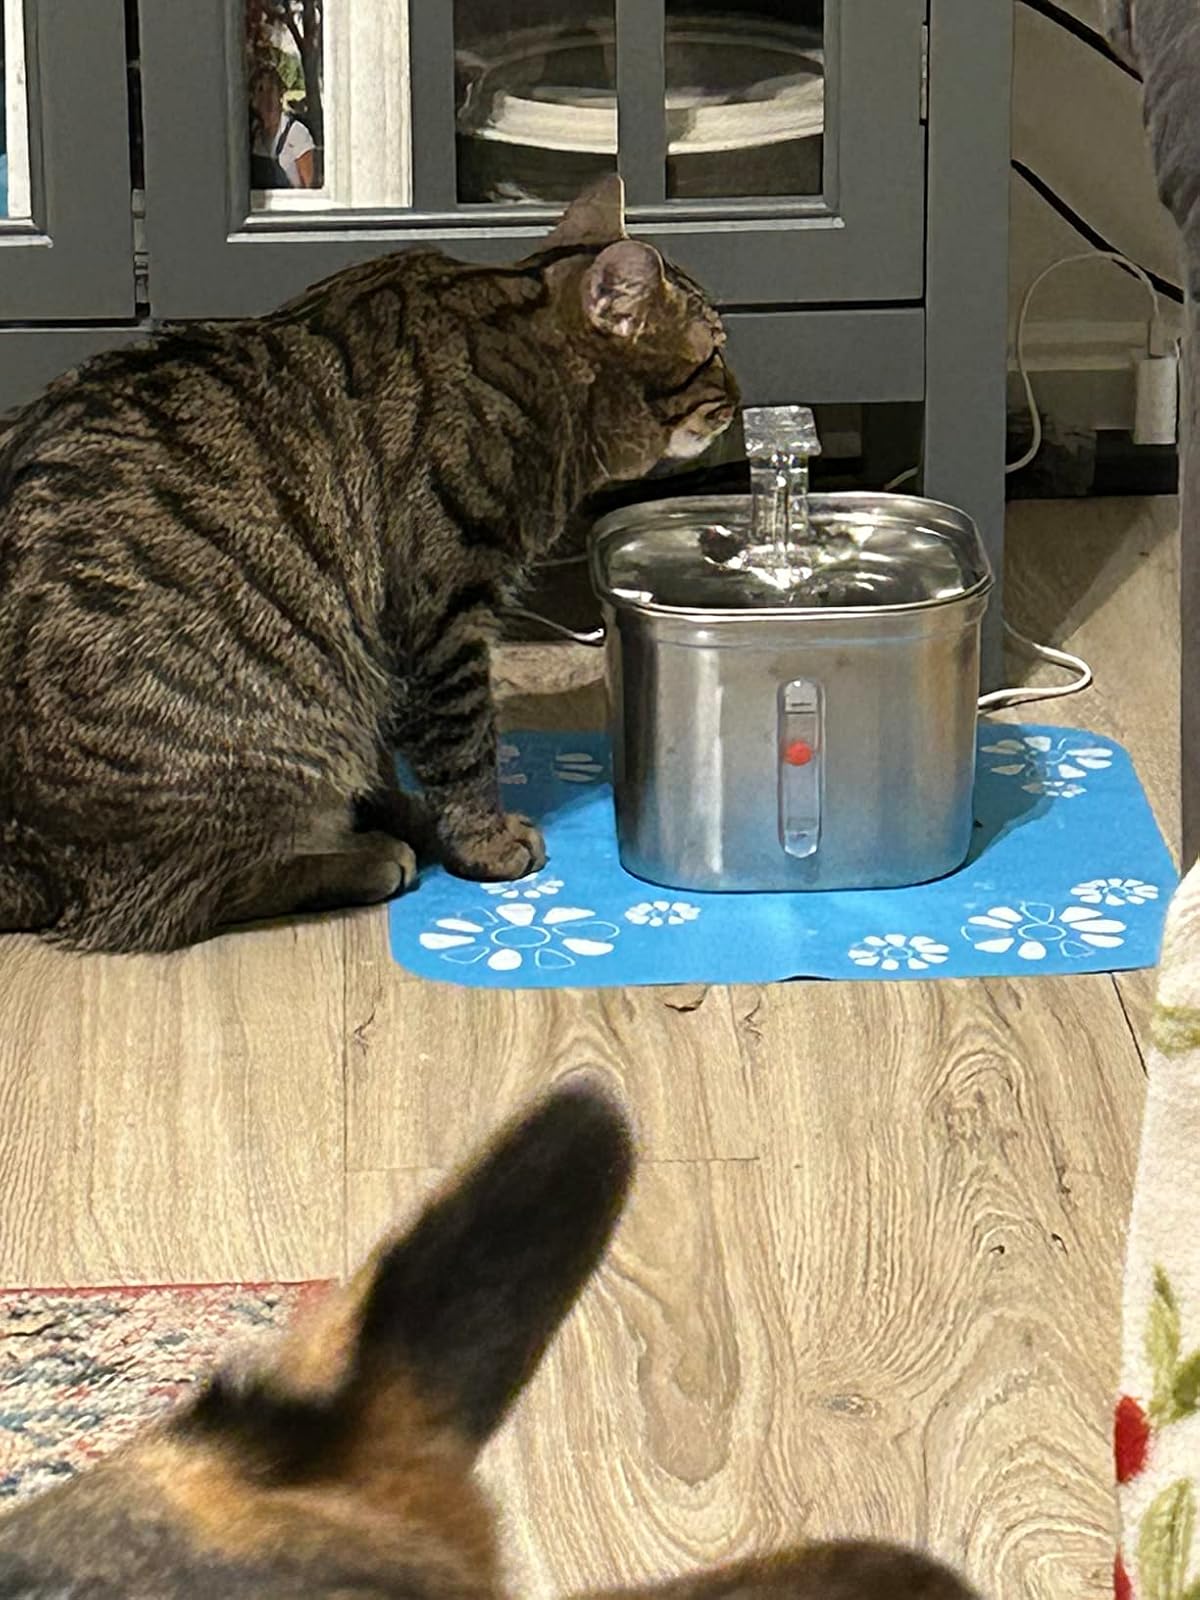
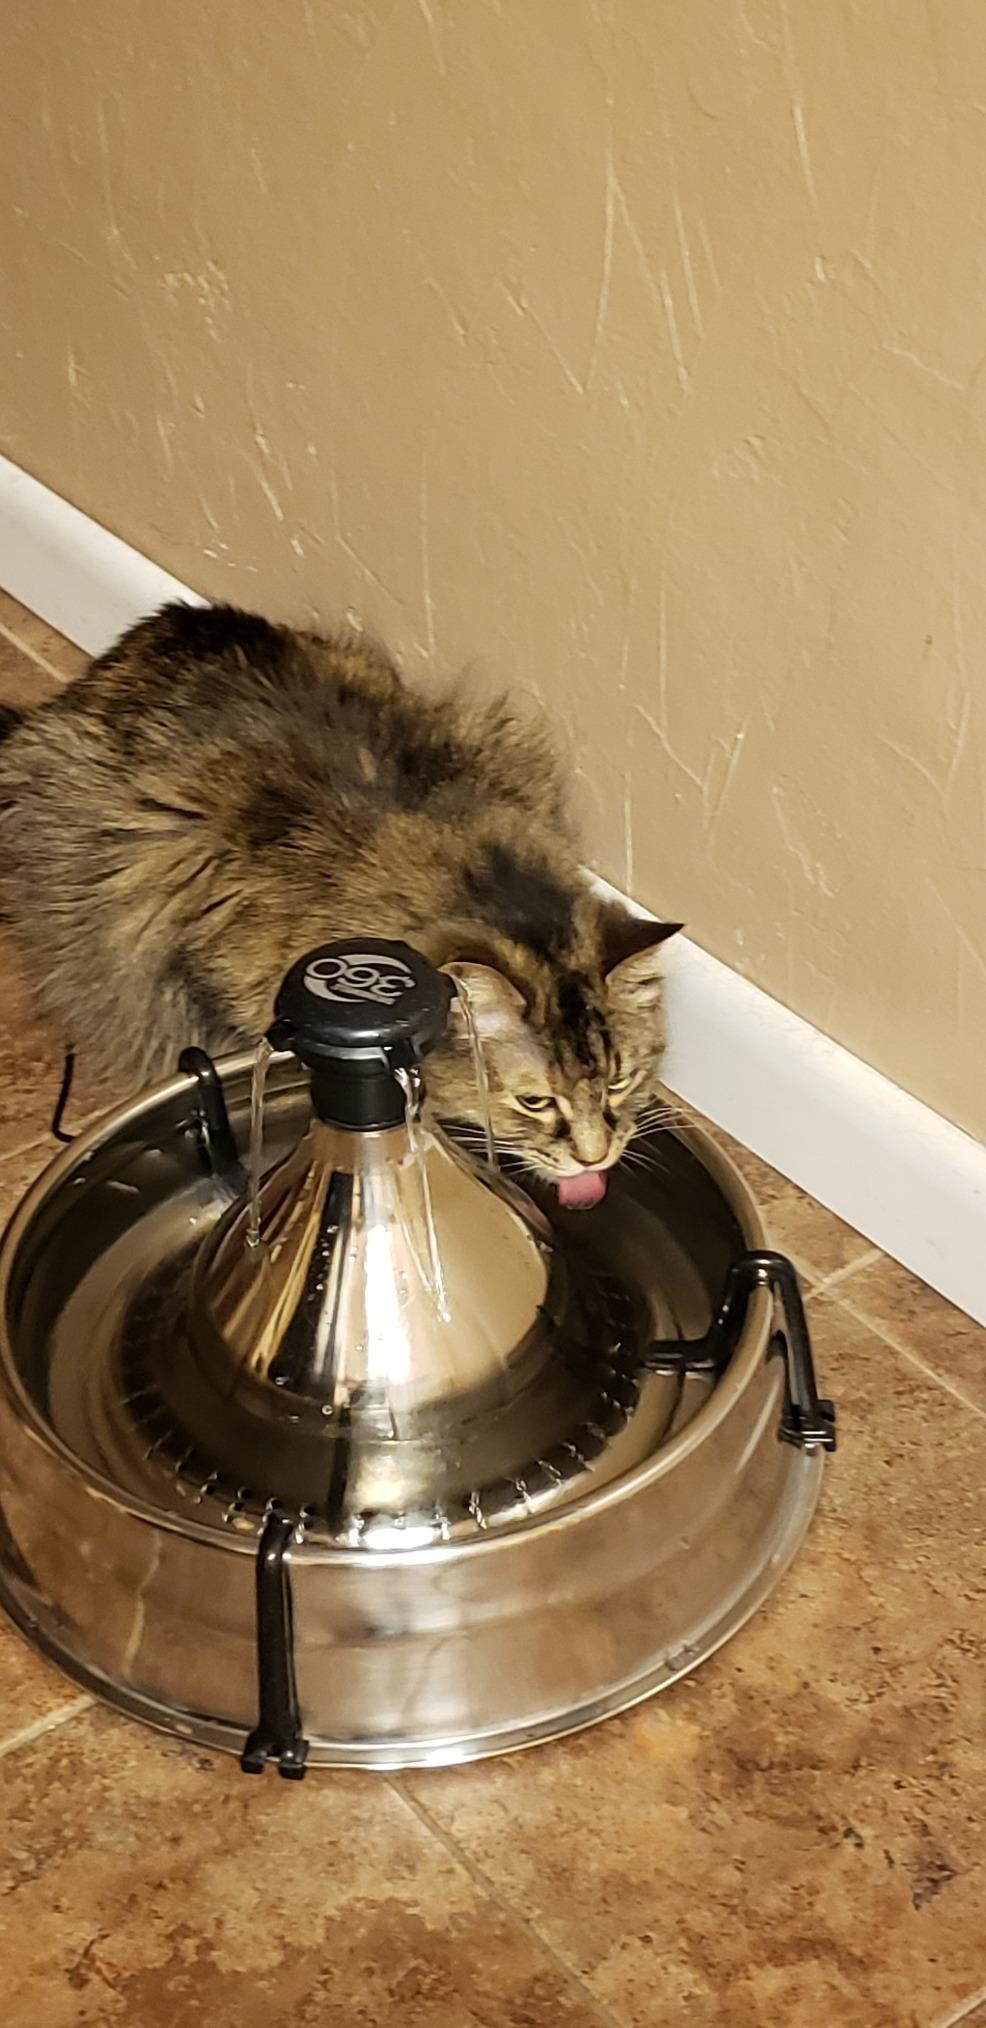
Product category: items_bowl
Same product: no